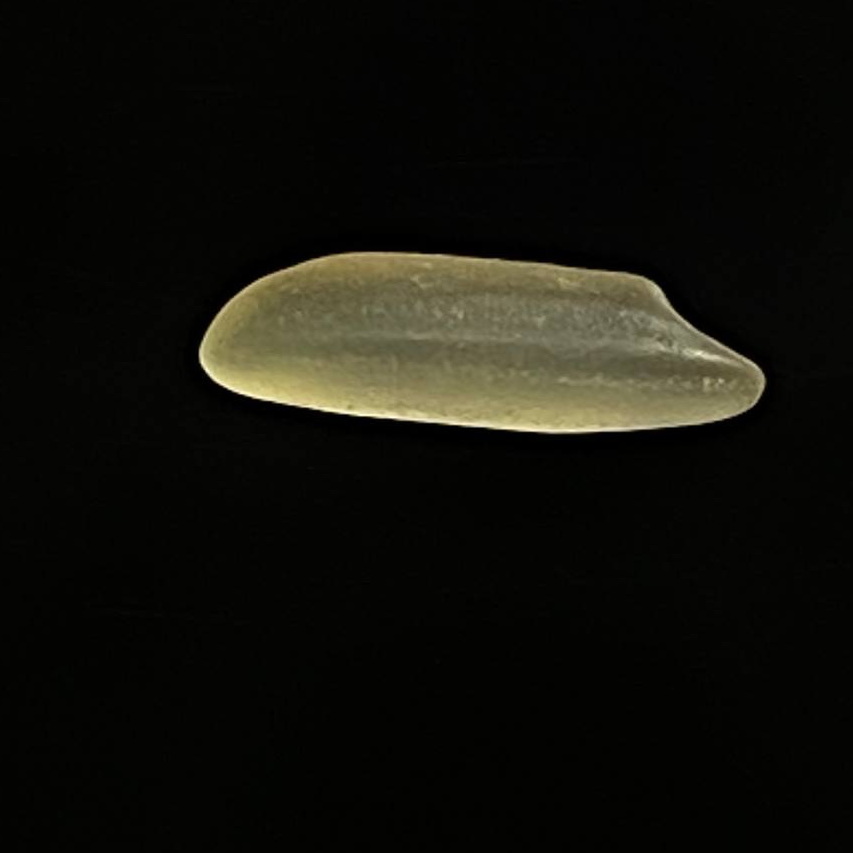
Rice variety: Bashmoti